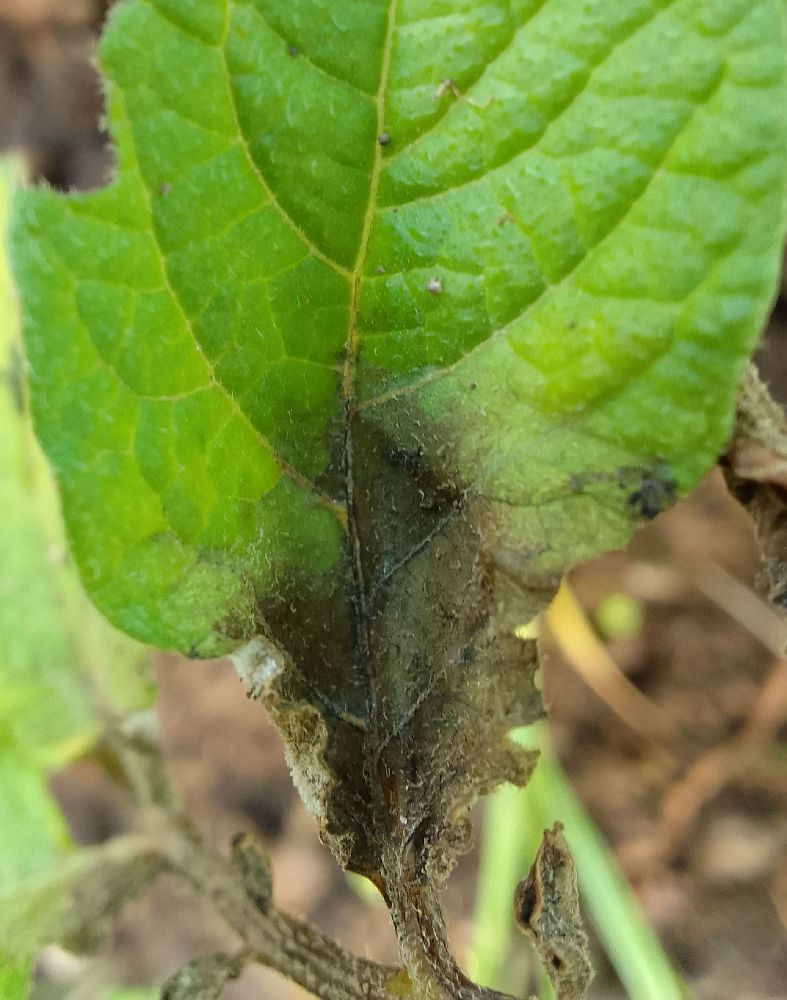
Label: Late blight